The Hunt for Red October (1990 video game)

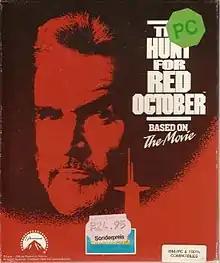

The Hunt for Red October is a 1990 video game based on the 1990 film "The Hunt for Red October". It was developed by Images Software and released by Grandslam Interactive Ltd. for the Amiga, Amstrad CPC, Atari ST, Commodore 64, ZX Spectrum, and for DOS.